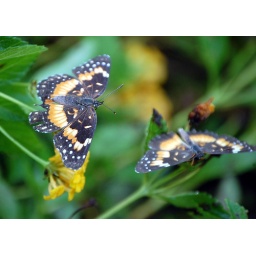
Caught these two baby butterflies on the flowers in the front yard